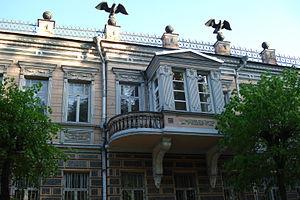
Daugavpils est la deuxième ville en population de la Lettonie. C'est l'une des neuf grandes villes de Lettonie ayant un statut particulier de lielpilseta. C'est également le chef-lieu de la province orientale de Latgale. La ville se trouve dans le Sud-Est de la Lettonie, sur les deux berges du fleuve Daugava. Elle est très proche des frontières lituanienne, biélorusse et russe. La langue officielle est le letton, mais la langue de communication majoritaire entre les différentes communautés reste le russe. Une grande partie de la population parle également le latgalien.